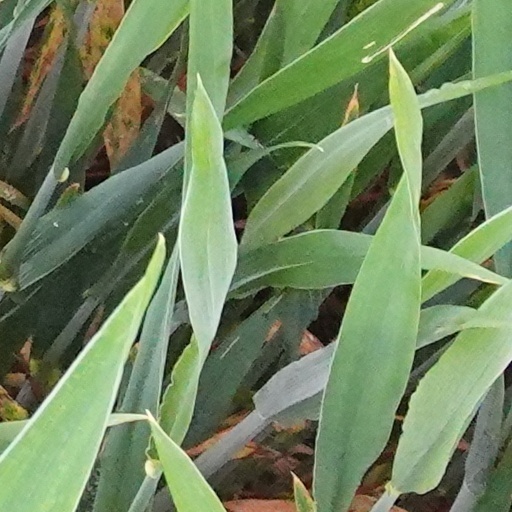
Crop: wheat